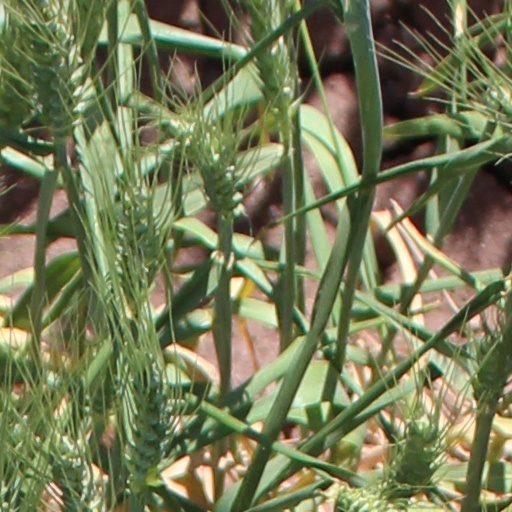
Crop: wheat